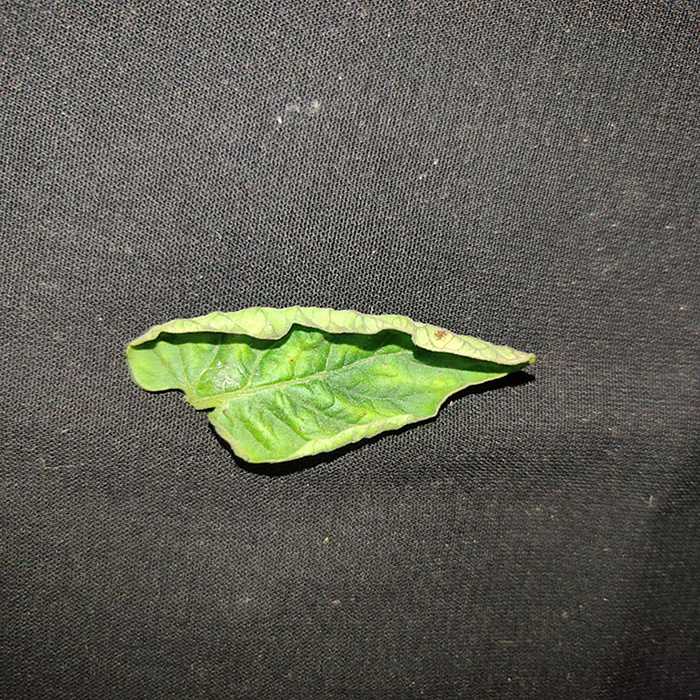
Plant: Tomato
Label: Tomato leaf curl virus